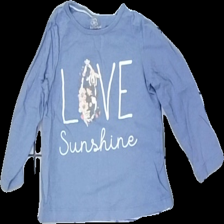
View: front
Type: Top
Category: Children
Brand: Not in the list
Brand text on label: lupilu
Colors: Blue, White, Pink
Material: 100% cott
Pattern: Logo print
Cut: Regular
Size: 86
Season: All
Price range: <50
Recommended usage: Reuse